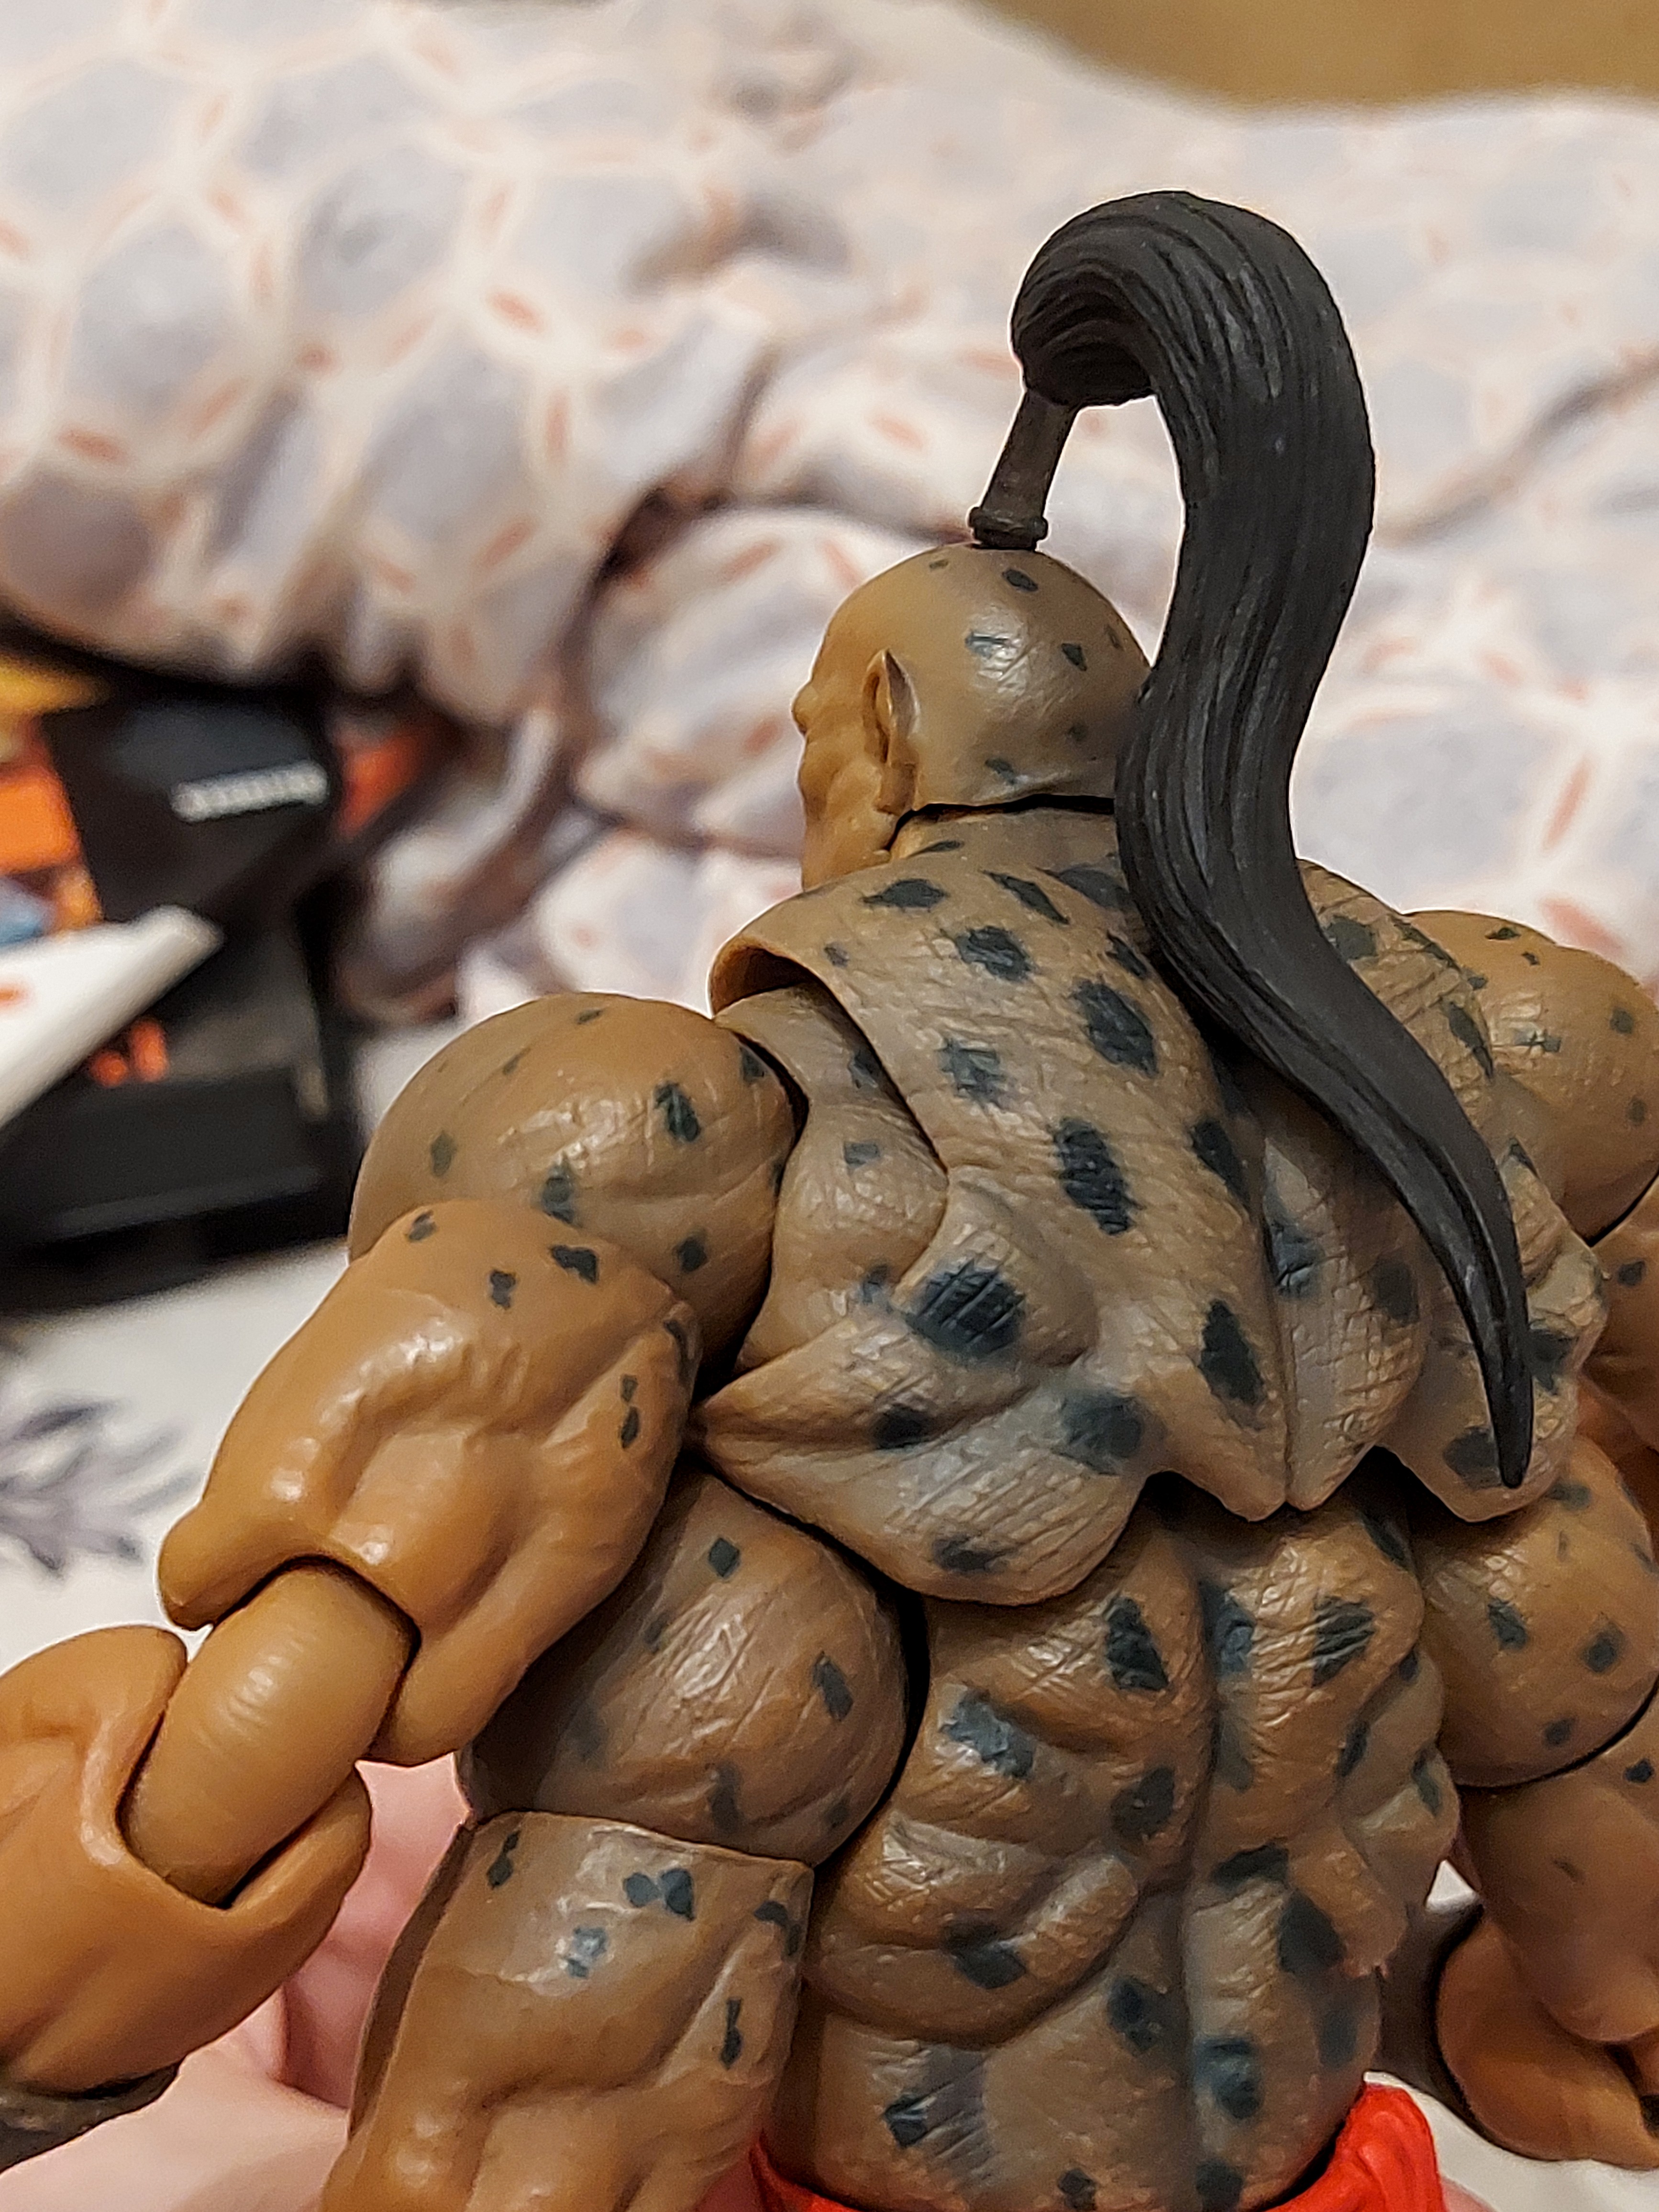
Shokan, storm, collectibles, warrior, fighter, action, figure, neck, clay, trunk, art, thigh, chest, pattern, pottery, human leg, beak, terrestrial animal, ducks, geese and swans, fashion accessory, abdomen, toy, ceramic, personal protective equipment, waterfowl, artifact, duck, fur, costume, Barechested, animation, seaduck, carving, earthenware, sitting